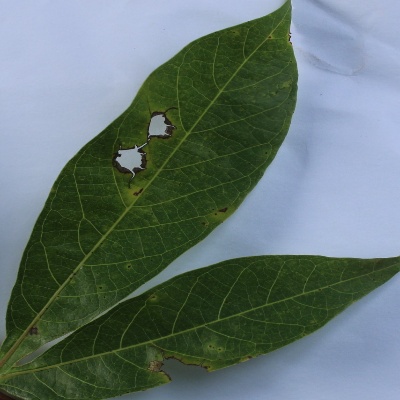
Crop: Cassava
Condition: brown spot